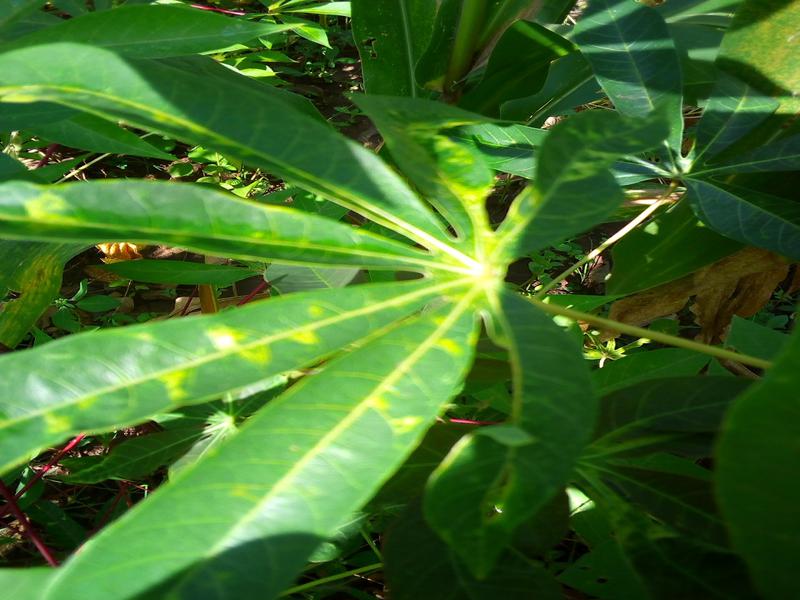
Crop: cassava
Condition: mosaic_disease